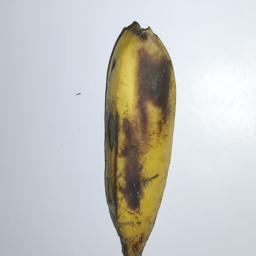
Banana variety: Champa Kola